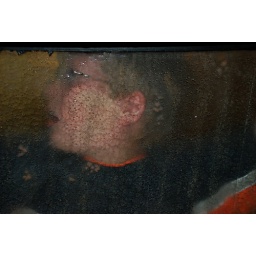
one of my sons, lying on the glass floor above my head.